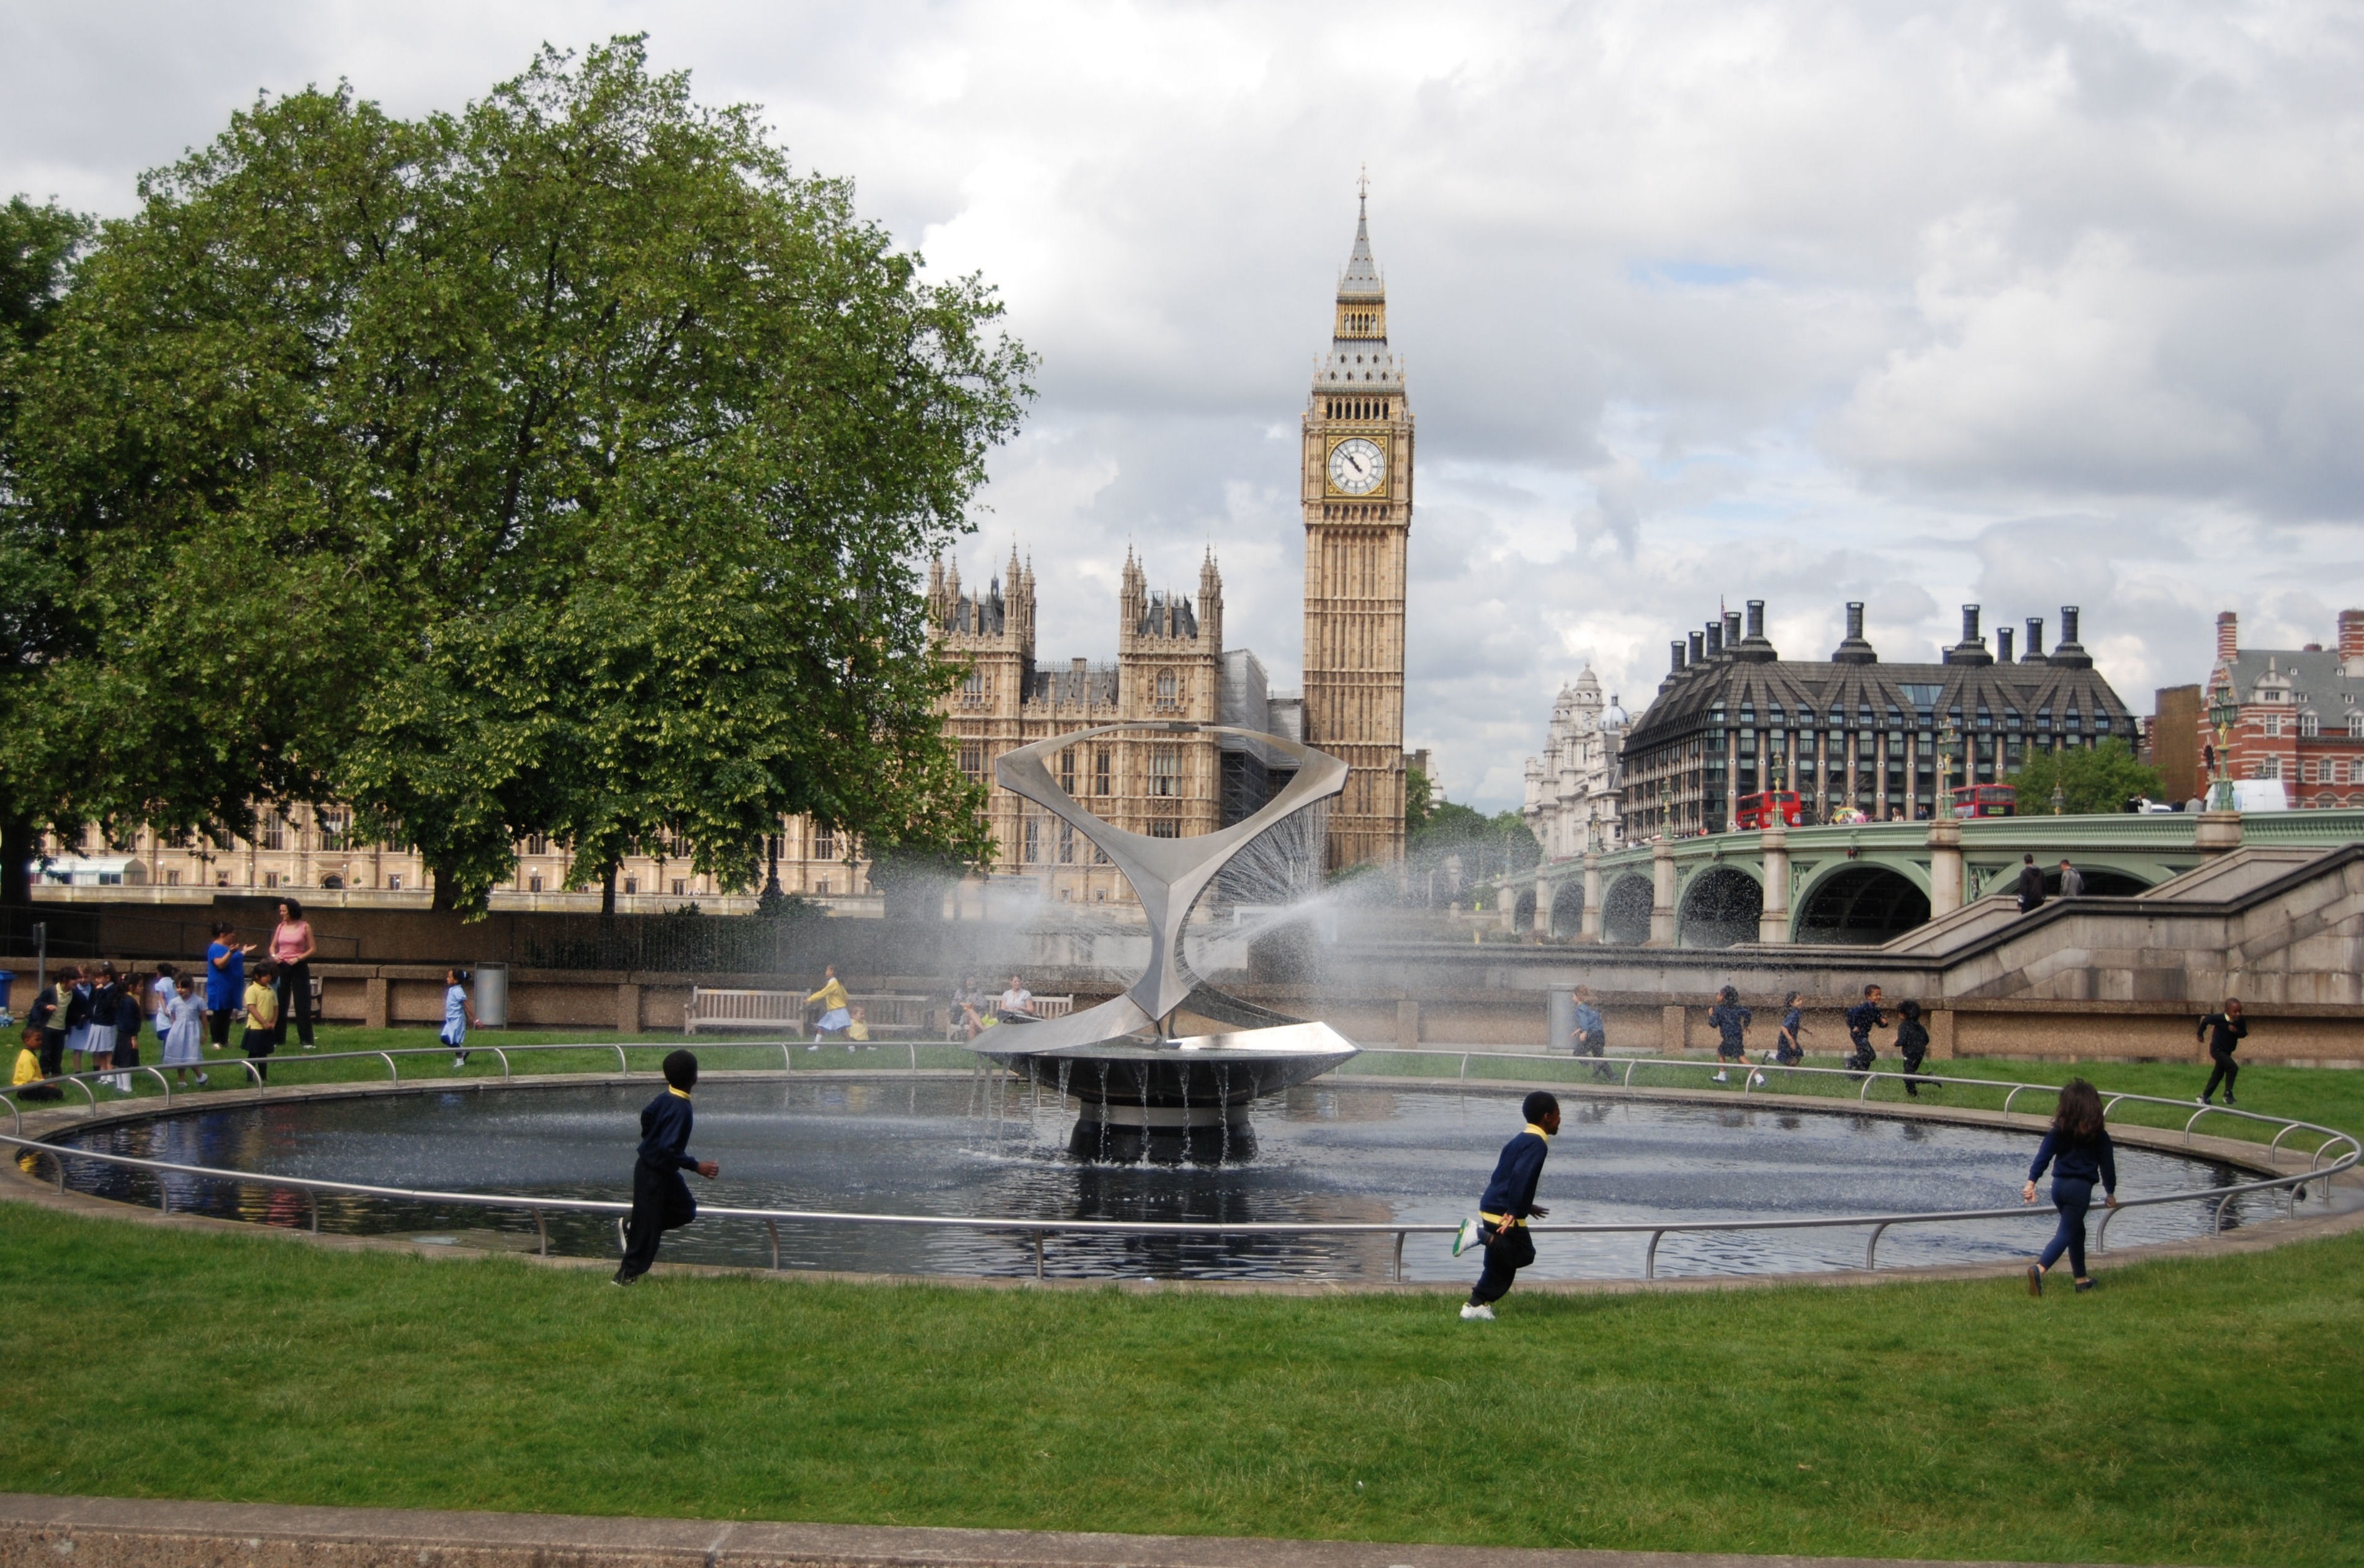
clock, chateau, palace, city, cityscape, plaza, park, landmark, tourism, waterway, big ben, london, parliament, fountain, history, town square, westminster, water feature, river thames, reflecting pool, human settlement